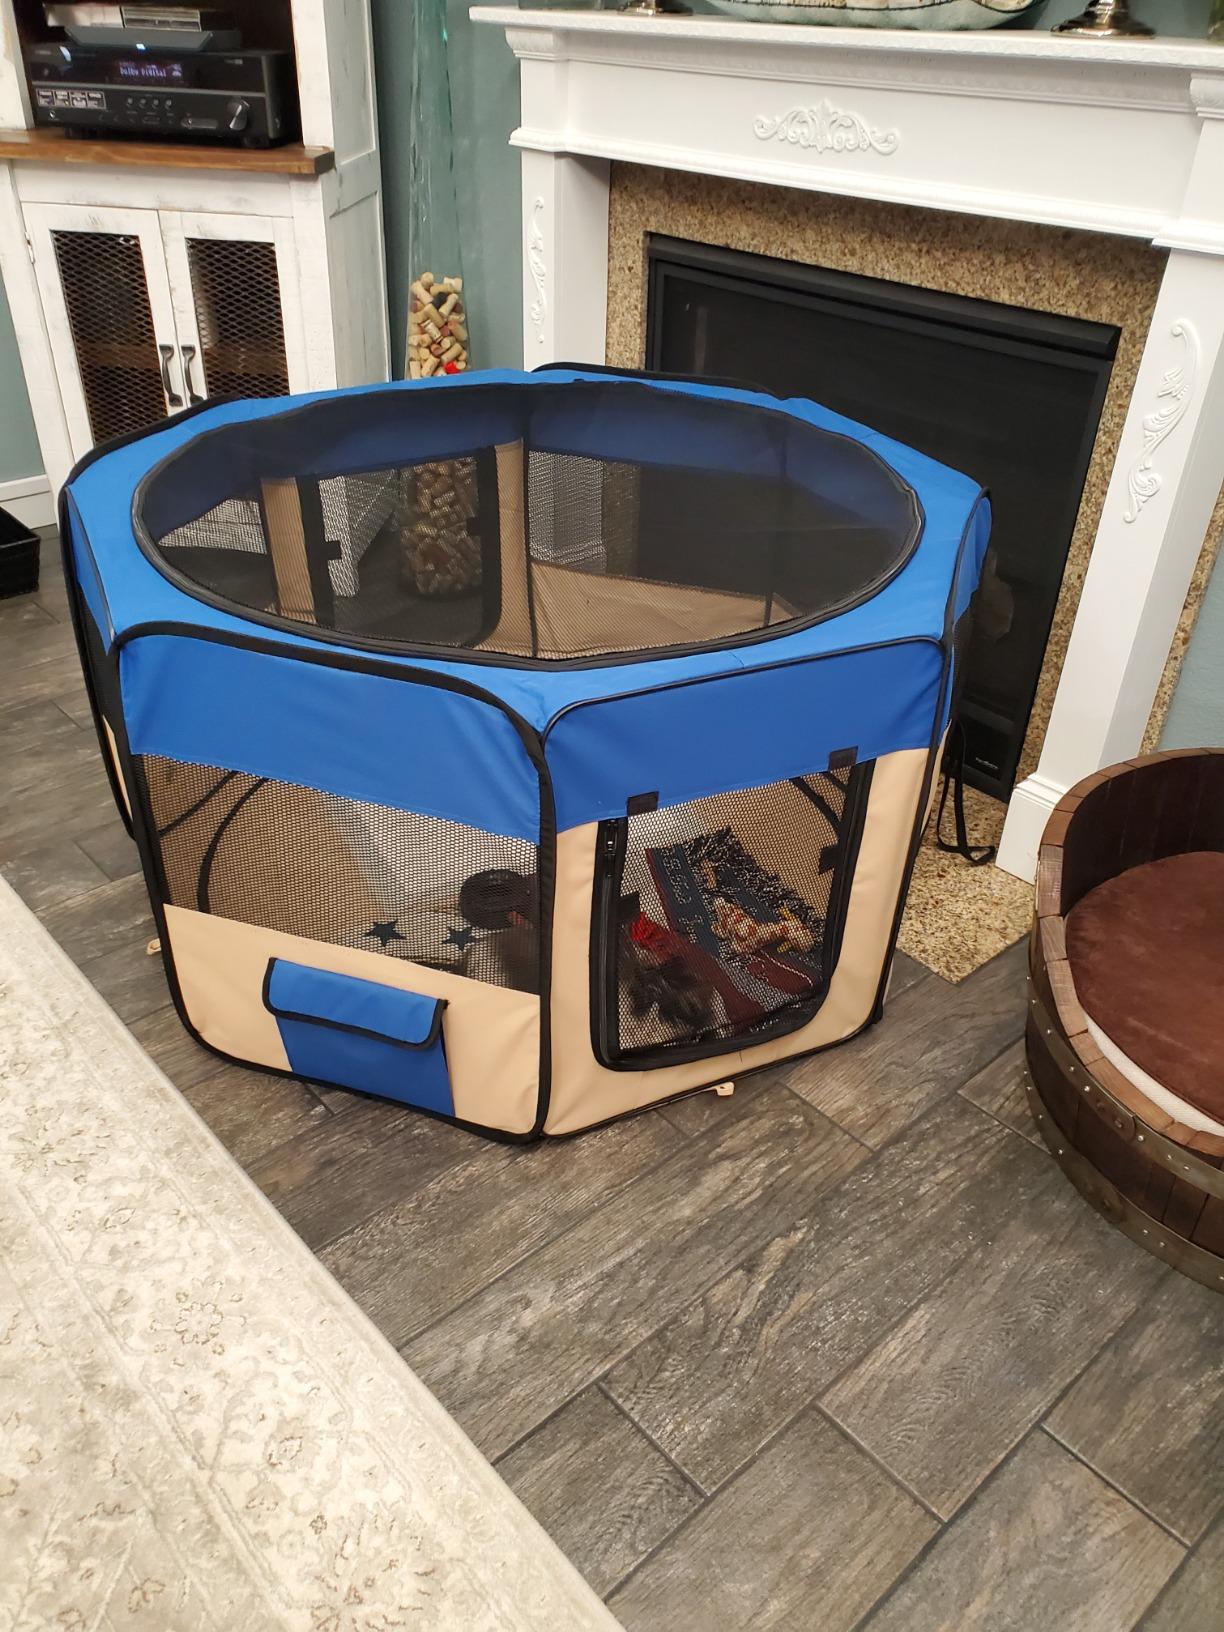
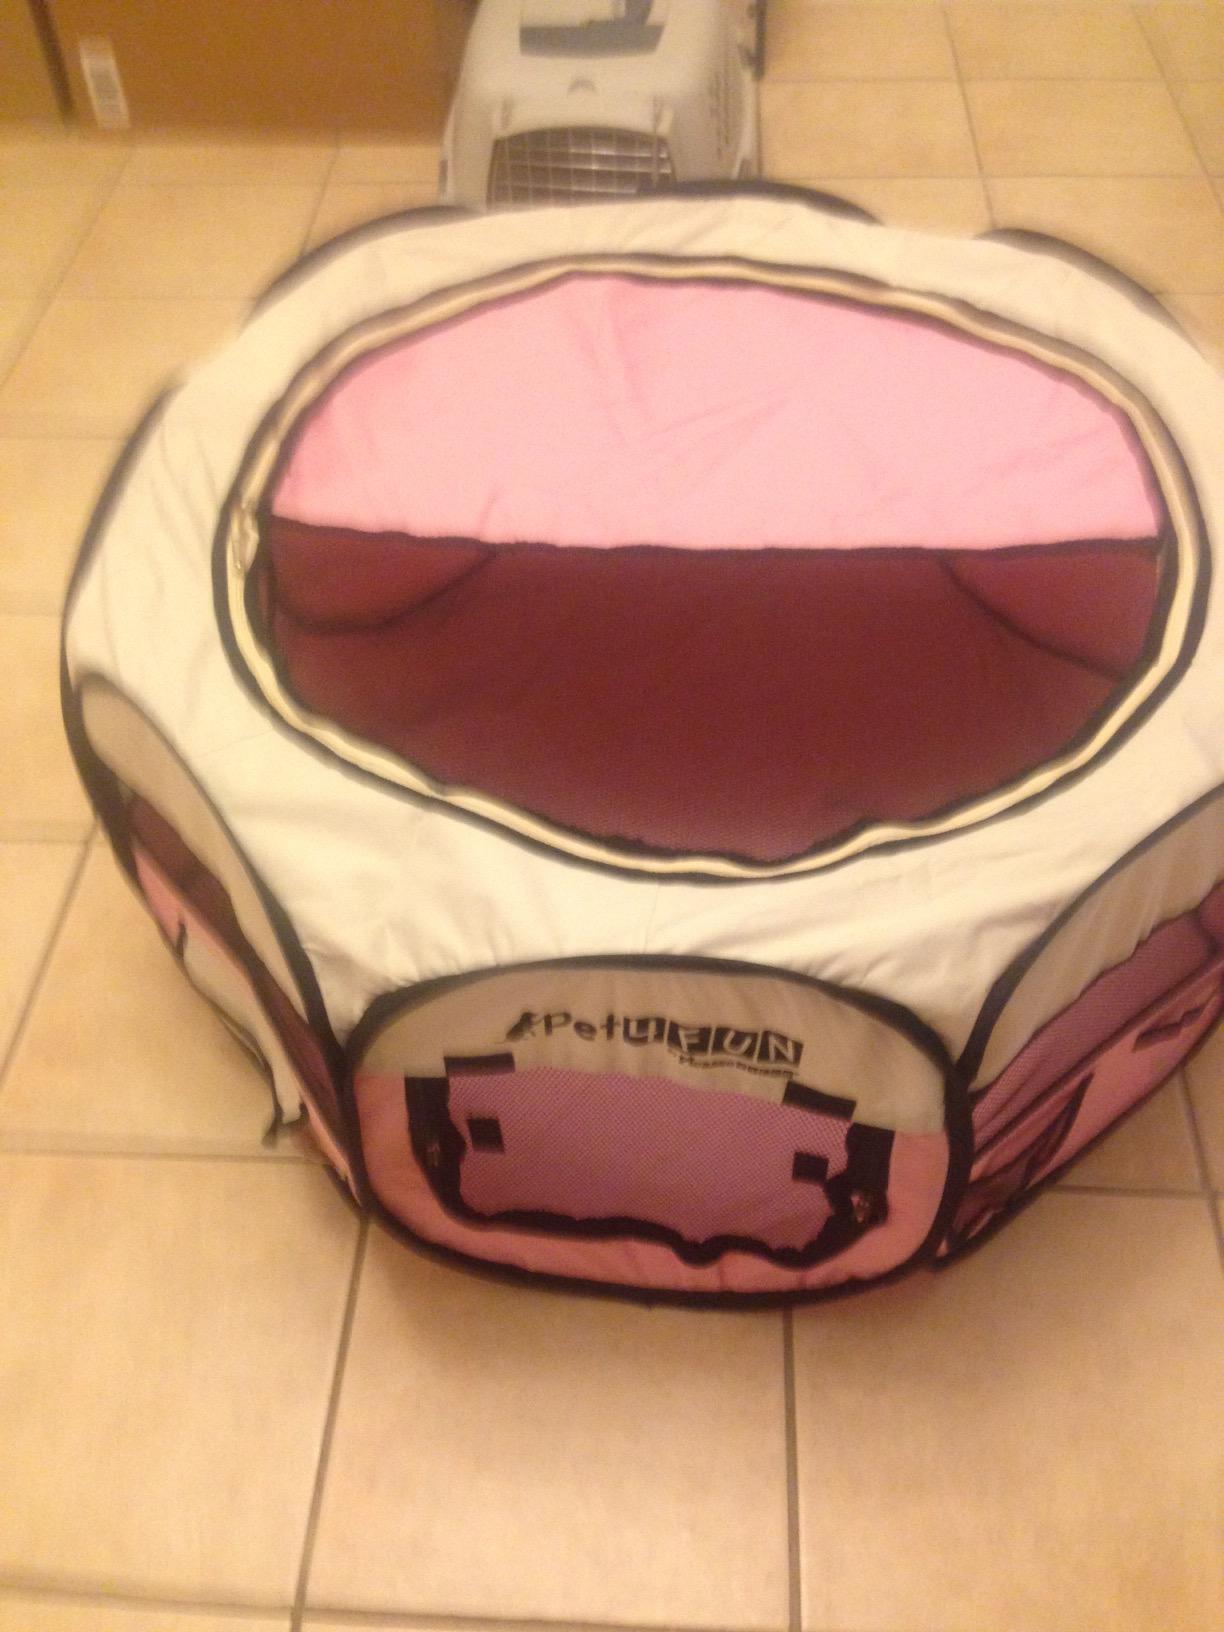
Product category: items_kennel
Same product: no